List of French paratrooper units

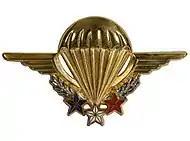

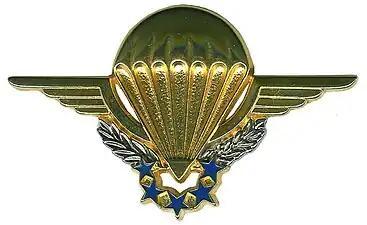

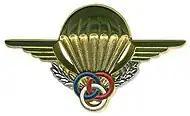

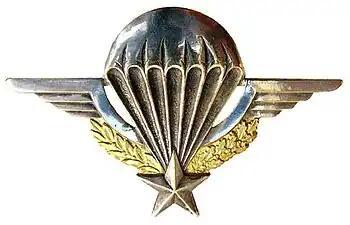

The history of French airborne units began in the Interwar period when the French Armed Forces formed specialized paratroopers units. First formed in the French Air Force, they were rapidly integrated into the French Army, French Navy, National Gendarmerie and from the British Armed Forces. Some were later included in the postwar French Armed Forces.